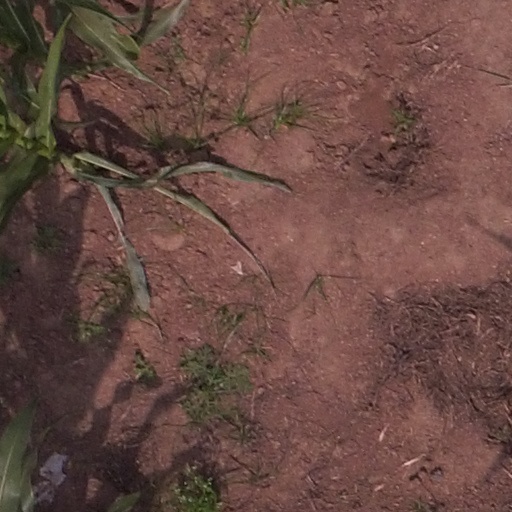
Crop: maize; corn